Percy Cherry

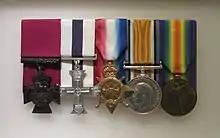
Percy Cherry's medals on display at the Australian War Memorial, Canberra

The company was soon in action. Cherry's section captured a large fortified farm on the edge of the village. As they entered the muddy main street, the Australians came under heavy fire from the houses lining the road and from an adjacent stable yard. Cherry "rushed the stable yard" and a fierce firefight developed, before the Germans surrendered. As Cherry and his men moved through Lagnicourt, they found the main resistance coming from a large chalky crater, "spotted with white chalk", at the crossroads in the village centre. The Germans' stout defence was holding up the advance and Cherry sent a messenger back for more Stokes mortars. Becoming impatient at the delay, Cherry decided to rush the position under the cover of Lewis Gun and rifle grenade fire. Capturing the crater, he found Lieutenant Harold Hereward Bieske at the bottom wounded. Bieske had taken over command of the second section when Lieutenant Hamilton was wounded, and it had now been reduced to six men.